Telegraphy

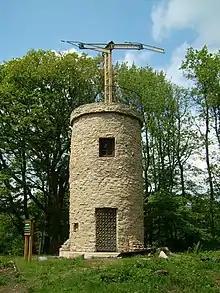
Replica of a Chappe telegraph on the Litermont near Nalbach, Germany

Telegraphy is the long-distance transmission of messages where the sender uses symbolic codes, known to the recipient, rather than a physical exchange of an object bearing the message. Thus flag semaphore is a method of telegraphy, whereas pigeon post is not. Ancient signalling systems, although sometimes quite extensive and sophisticated as in China, were generally not capable of transmitting arbitrary text messages. Possible messages were fixed and predetermined, so such systems are thus not true telegraphs.